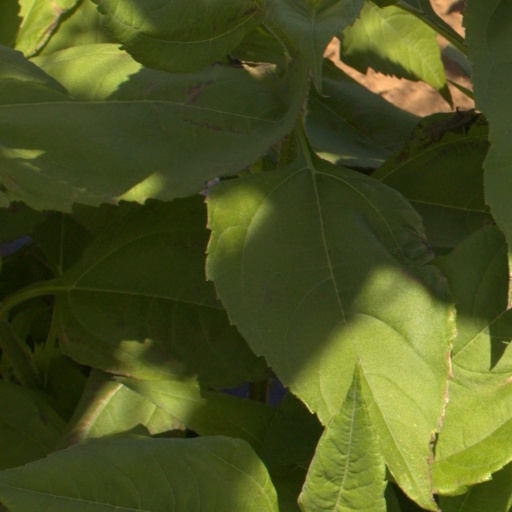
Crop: Jerusalem artichoke